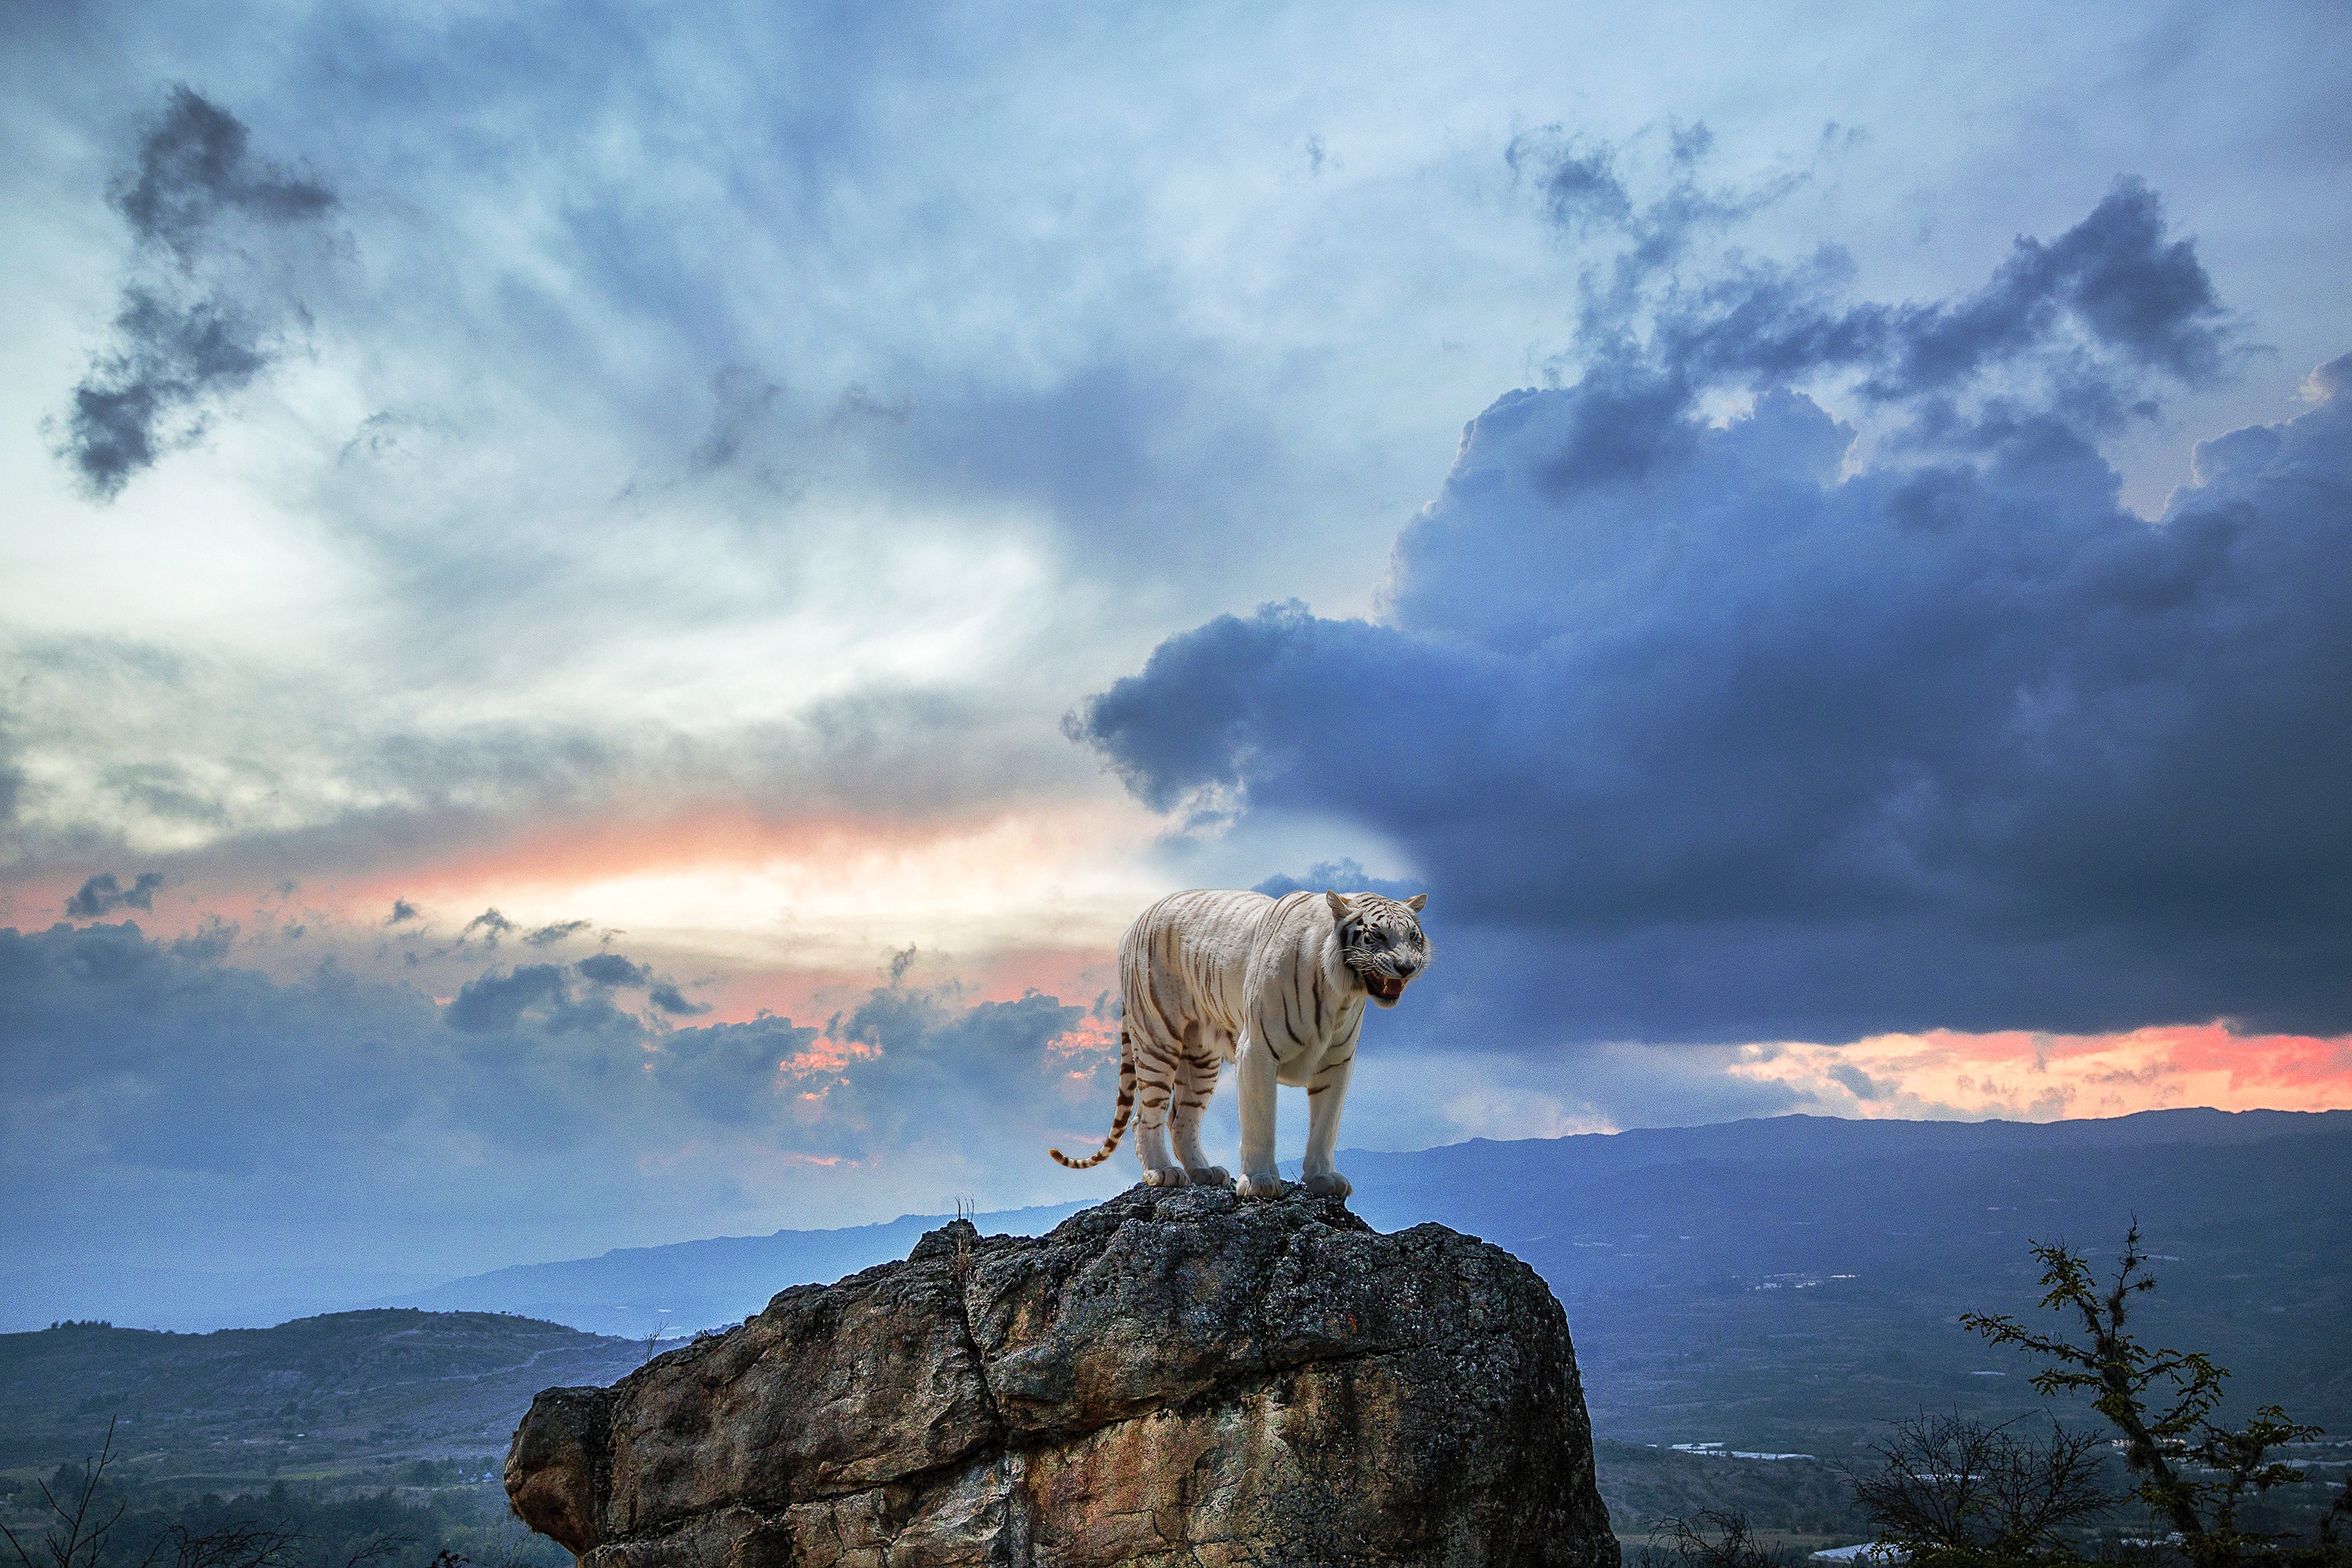
landscape, sea, tree, nature, rock, horizon, wilderness, mountain, cloud, sky, sunrise, sunset, sunlight, morning, hill, dawn, mountain range, dusk, evening, reflection, terrain, summit, rocks, stones, picture, white tiger, high mountain, meteorological phenomenon, atmospheric phenomenon, mountainous landforms